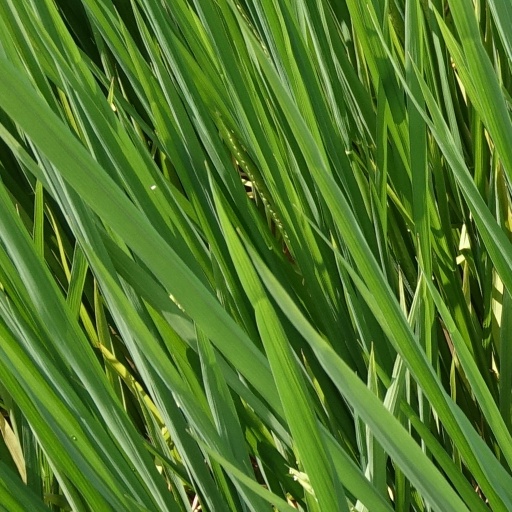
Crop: rice